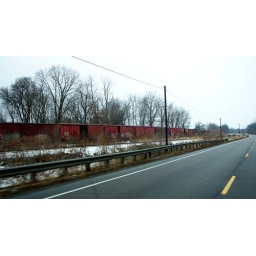
Rt. 16 Ohio ... miles of old railroad cars in storage